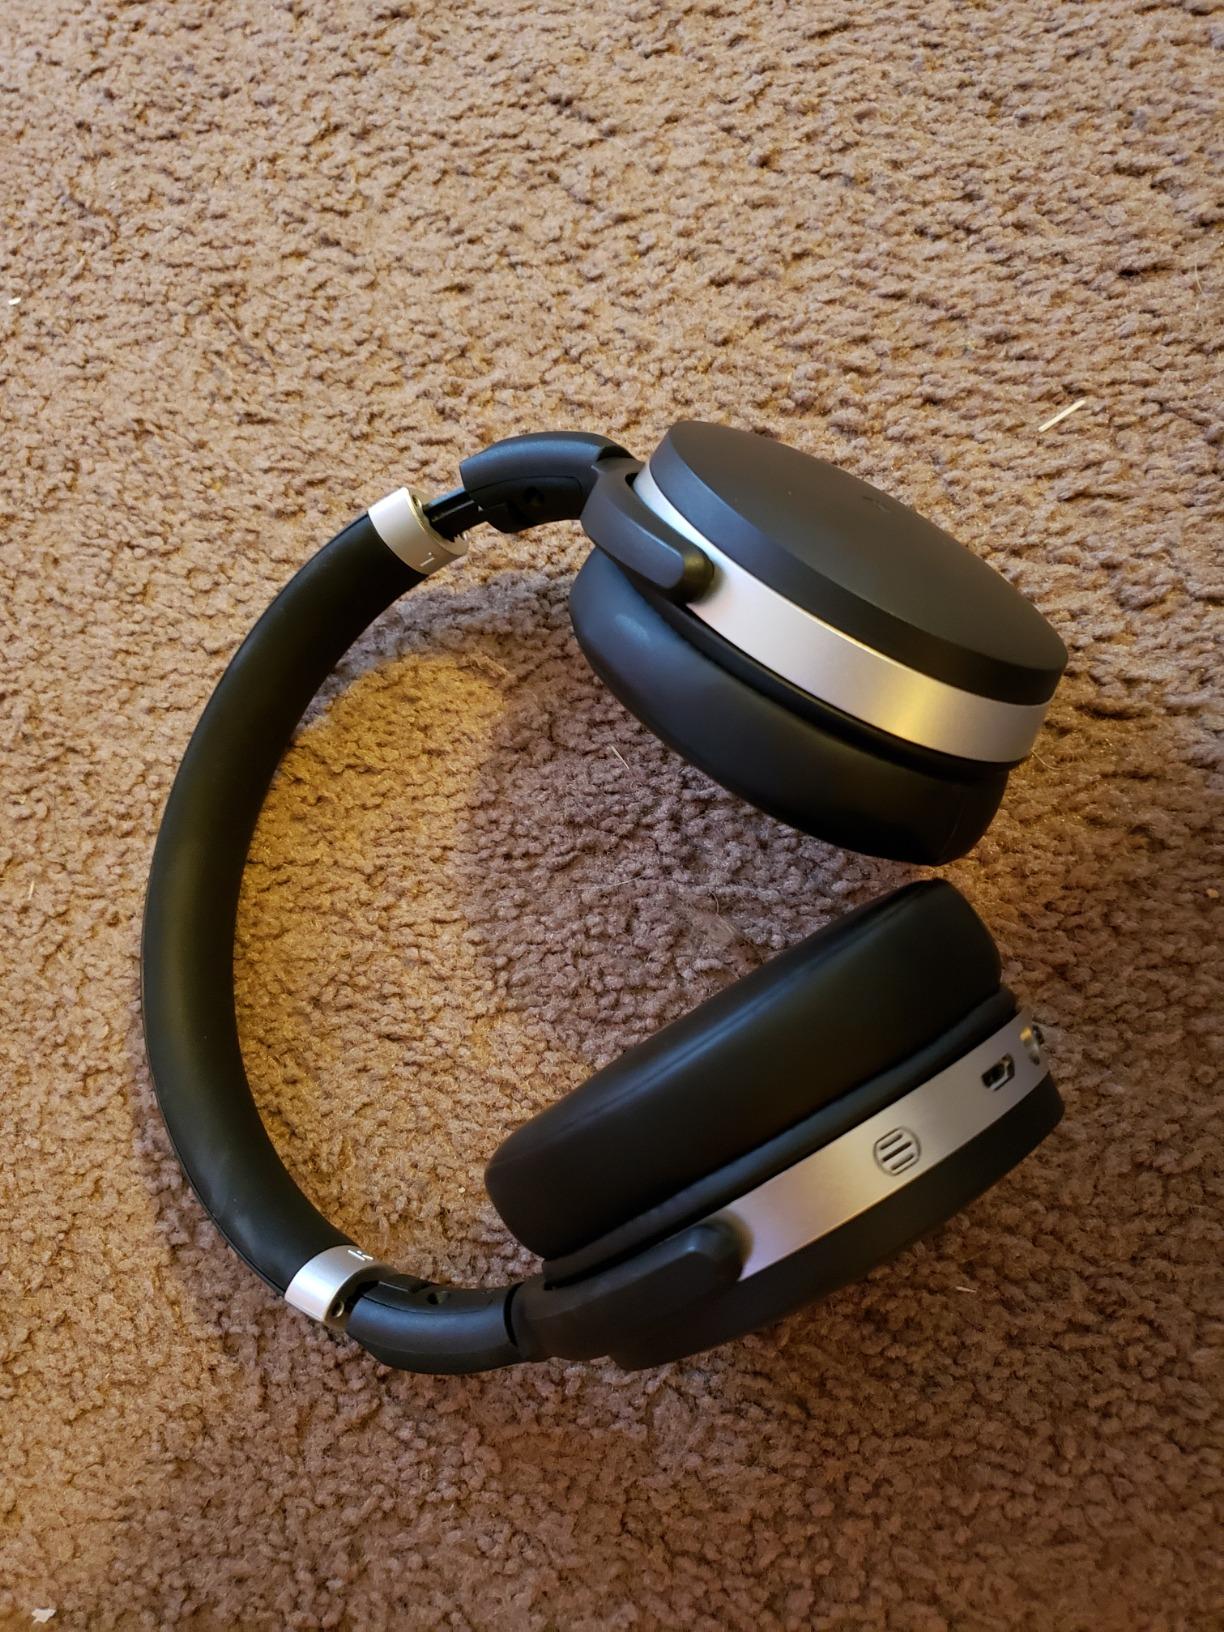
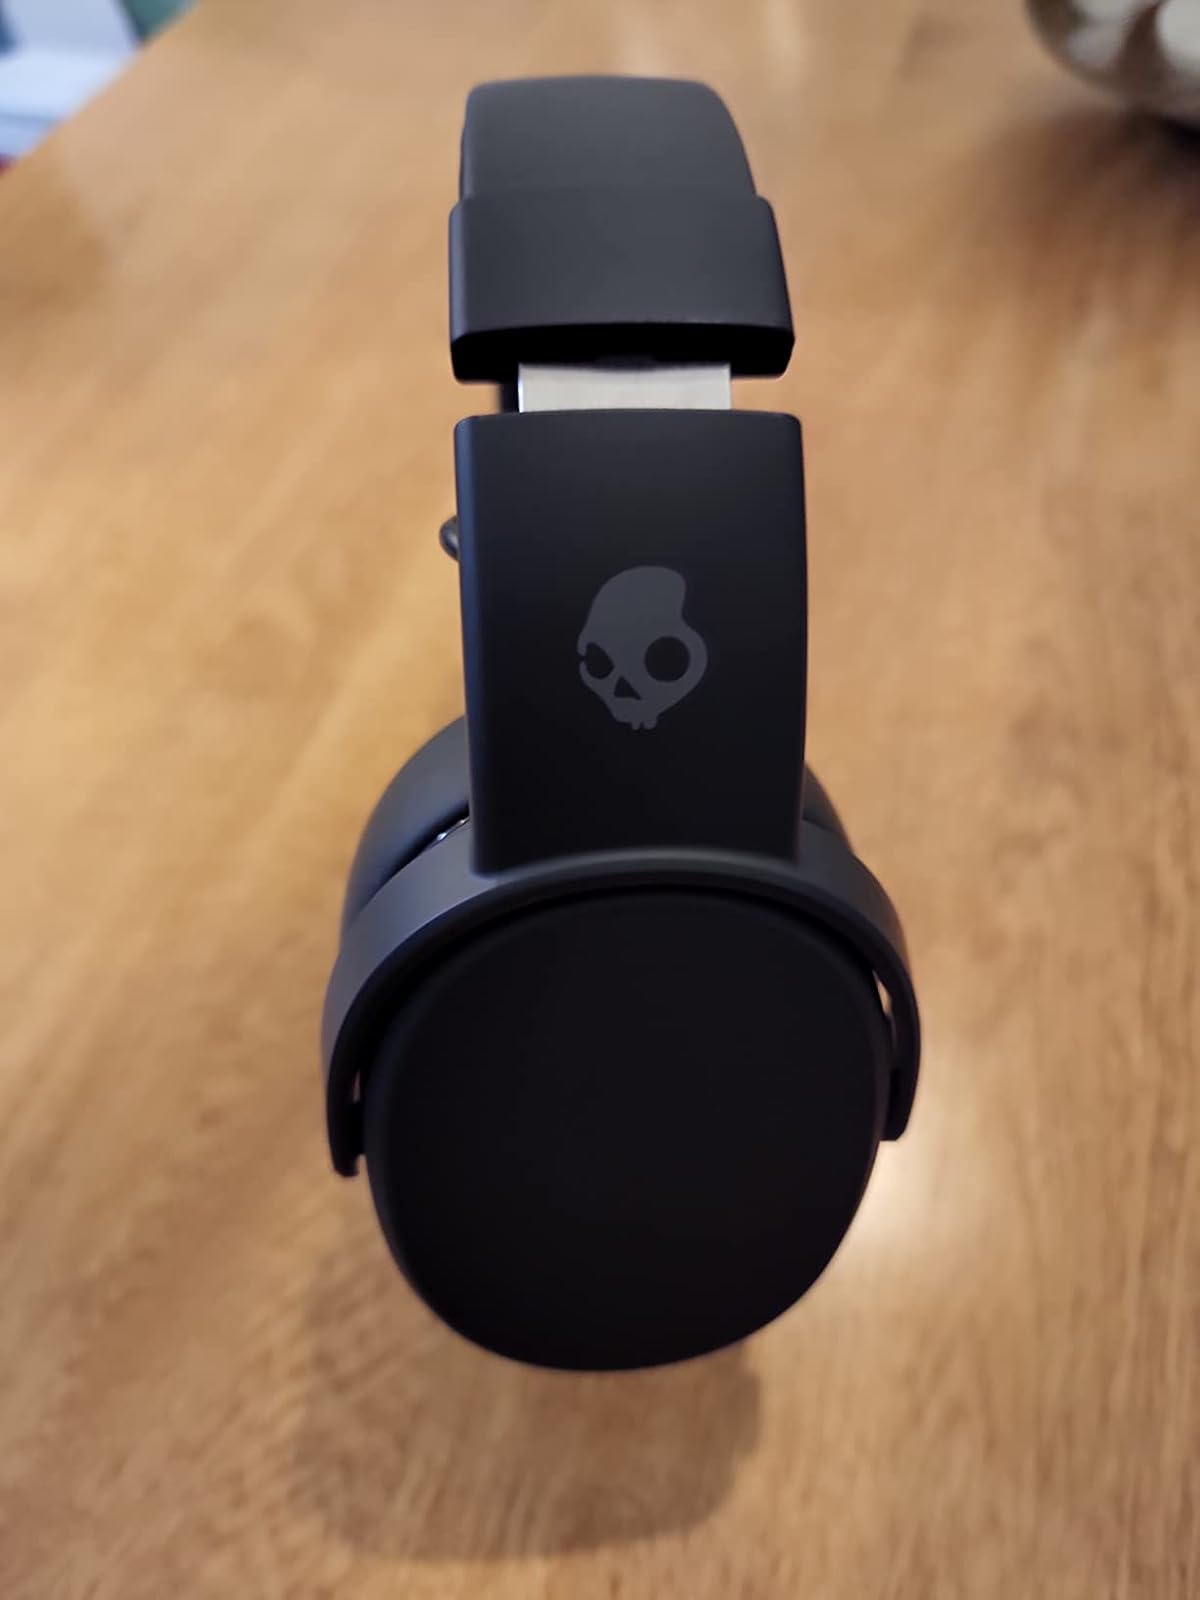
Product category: headphones
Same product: no